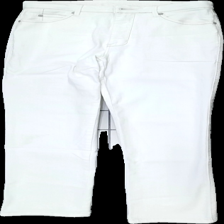
View: front
Type: Jeans
Category: Ladies
Brand: Flash
Colors: White, Brown
Material: 100% bomull
Pattern: Logo print
Cut: Tight
Size: 38
Season: All
Stains: Minor
Damage: smutsigt
Damage location: middle left
Price range: <50
Recommended usage: Reuse
Description: vita jeans